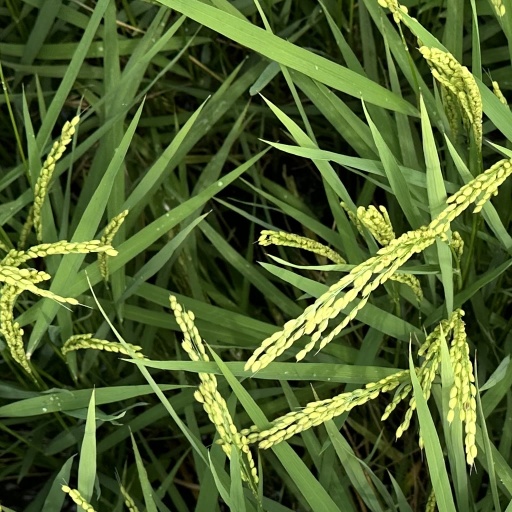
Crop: rice